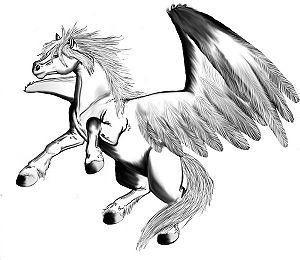
Pégase cabré, dessin numérique.
Le pégase est une créature magique de Donjons et Dragons, de type bête, dont la description physique est basée sur sa figure mythologique gréco-romaine. Elle est présente depuis les premières éditions du manuel des monstres.
Cet article, Pégase dans la culture populaire, liste les références au cheval ailé Pégase de la mythologie grecque, que ce soit par le nom et la symbolique, comme emblème ou un logo, principalement par des entreprises, l'armée, le domaine aéronautique et en numismatique.